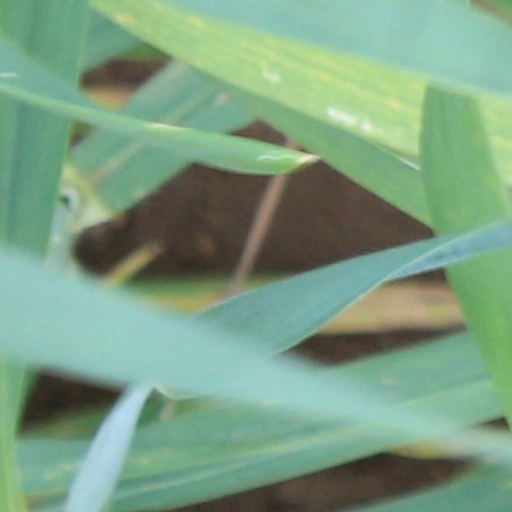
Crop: wheat